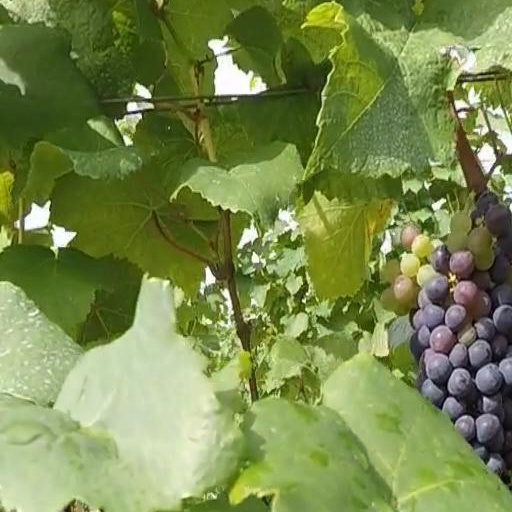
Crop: grape